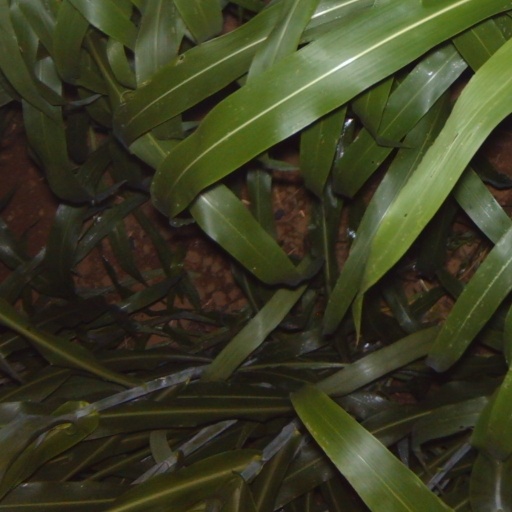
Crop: sorghum